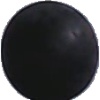
Label: blue_grape